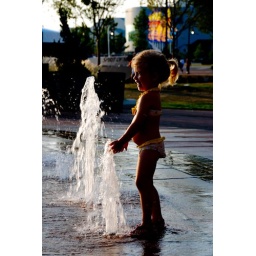
girl playing in water fountain